Cottontail on the Trail

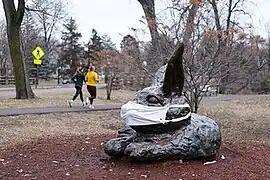
The sculpture adorned with a mask in March 2020 during the COVID-19 pandemic

Cottontail on the Trail (nicknamed the "Minnehaha Bunny") is a bronze sculpture in Minneapolis, Minnesota. The piece was commissioned as part of the city's Art in Public Places program and was designed by sculptor Jeff Barber of Cannon Falls, Minnesota. The sculpture, which depicts an oddly proportioned cottontail rabbit, was permanently installed on Minnehaha Parkway in 2002. "Cottontail on the Trail" has been well received by residents of the surrounding area, who often decorate it seasonally or in response to current events.